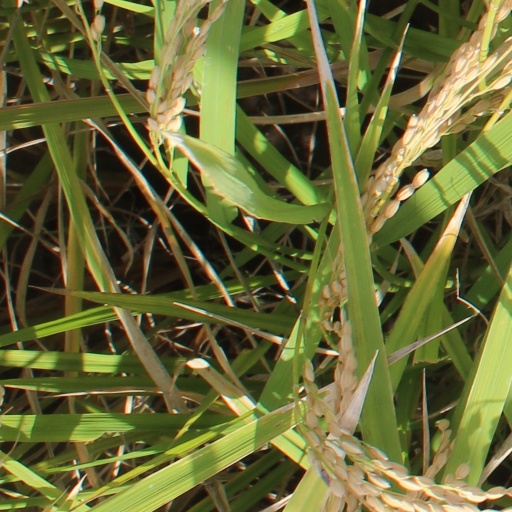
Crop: rice